Ed Alonzo

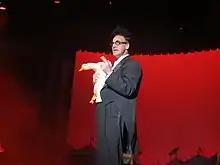
Ed Alonzo holding "Bob the Duck" while performing at Kings Island on October 27, 2013

Ed Alonzo (born July 26, 1962) is an American comedian, actor, and professional magician.